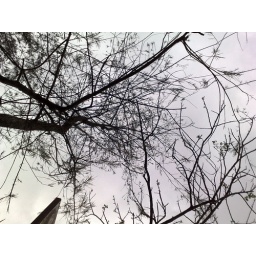
pine tree sa Tagaytay - People's Park in the Sky.